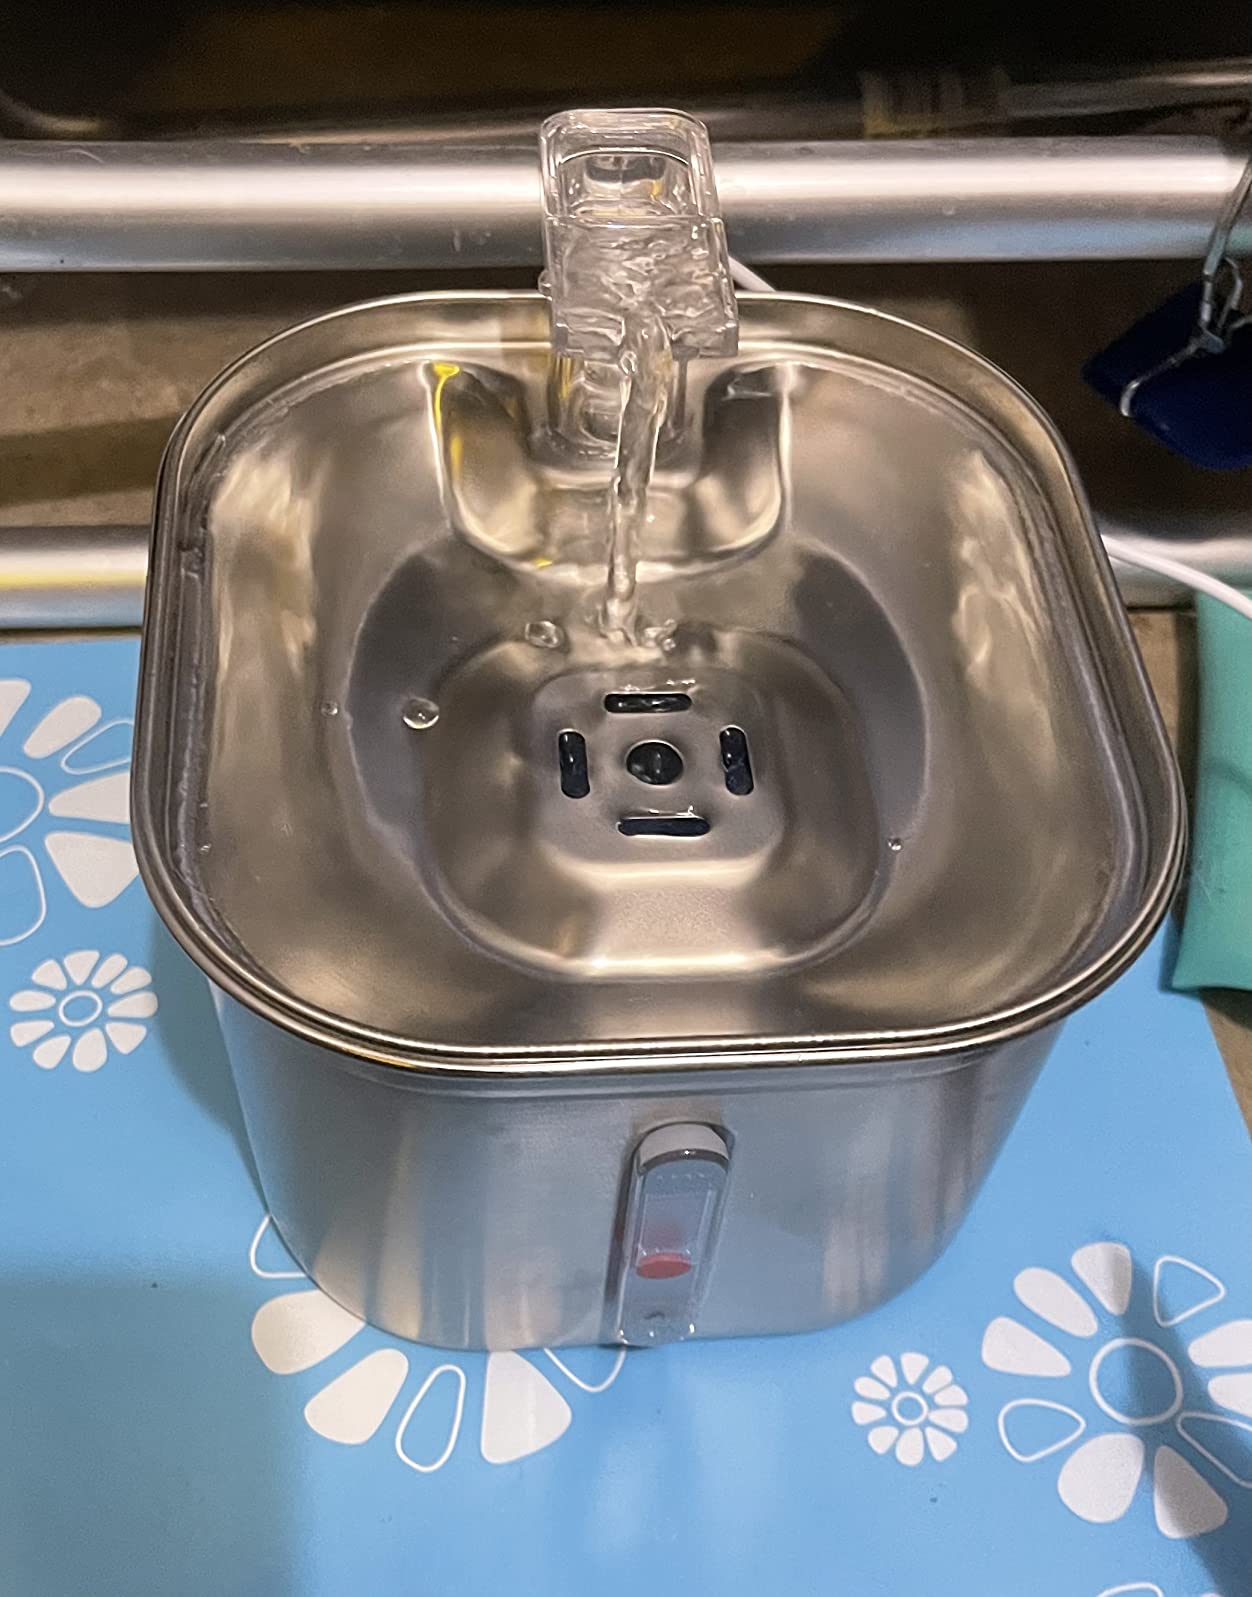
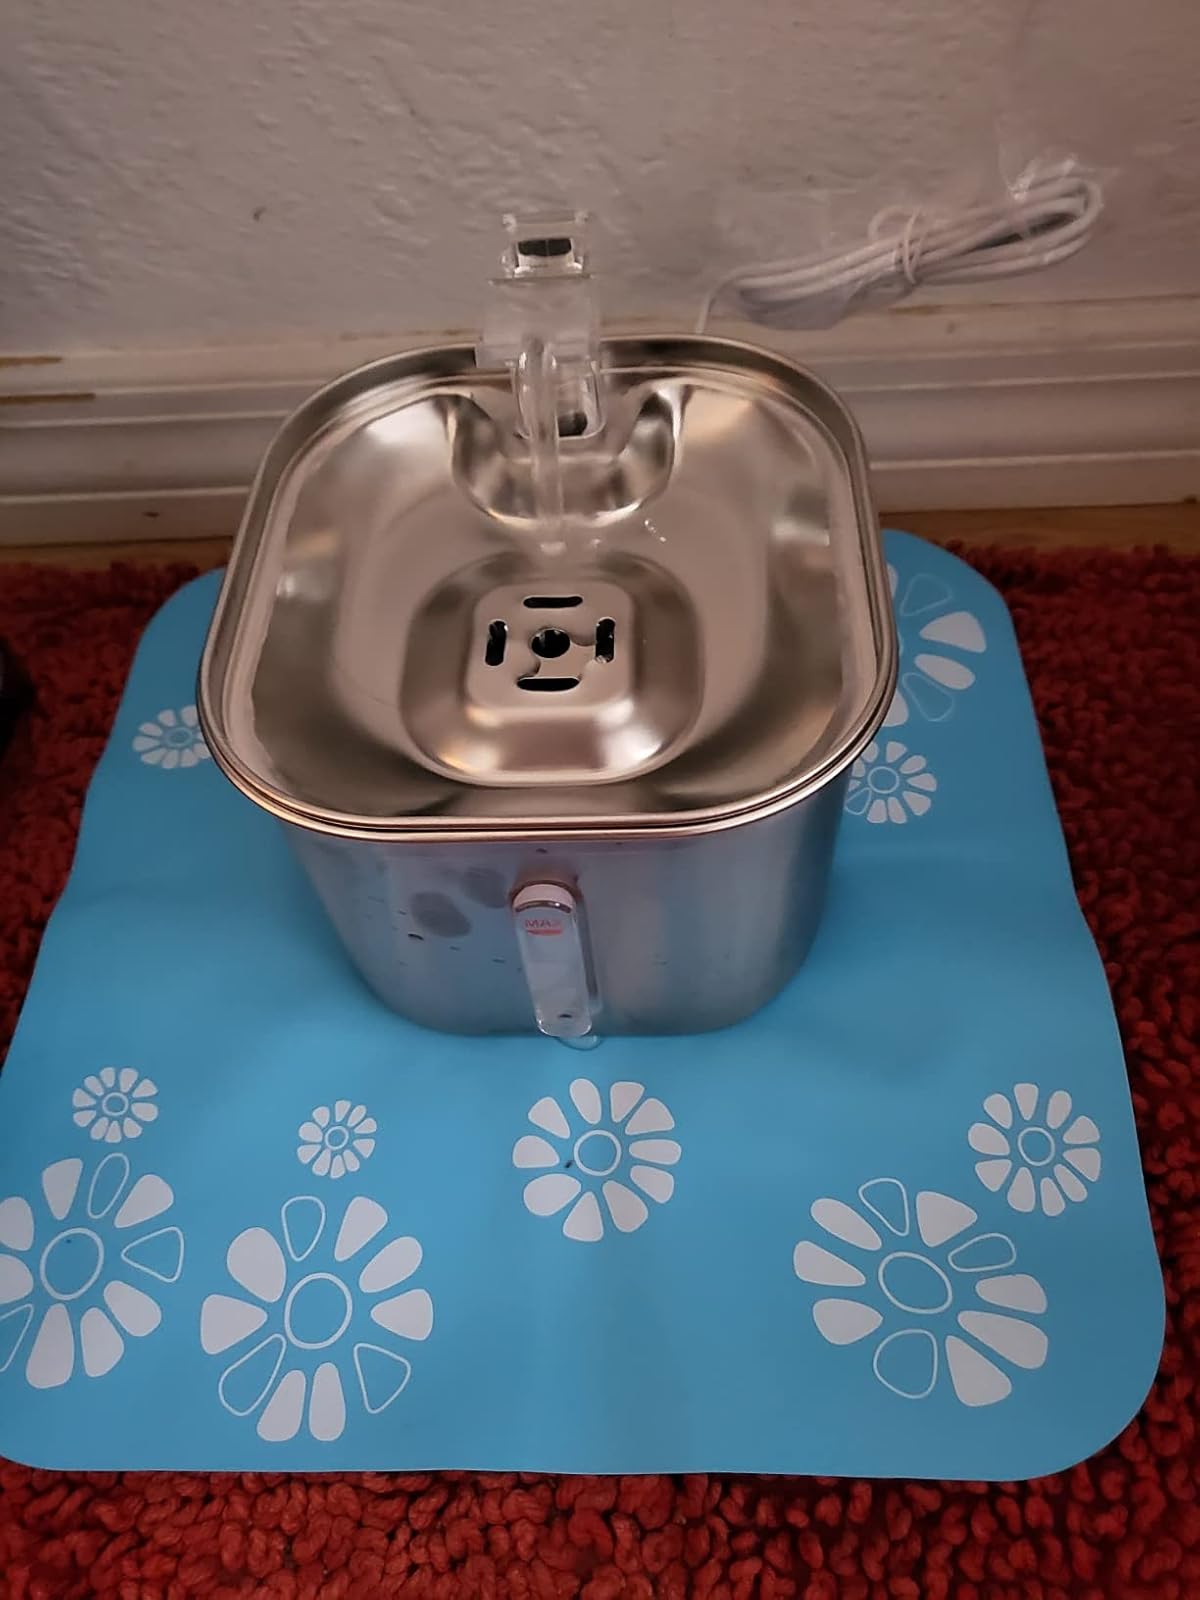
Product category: items_bowl
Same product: yes